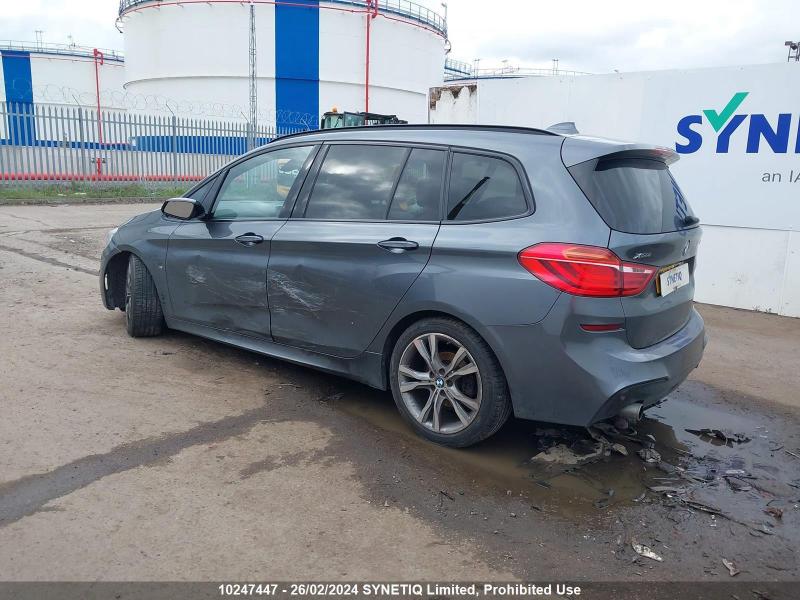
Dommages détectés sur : porte avant gauche, porte arrière gauche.
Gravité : mineur